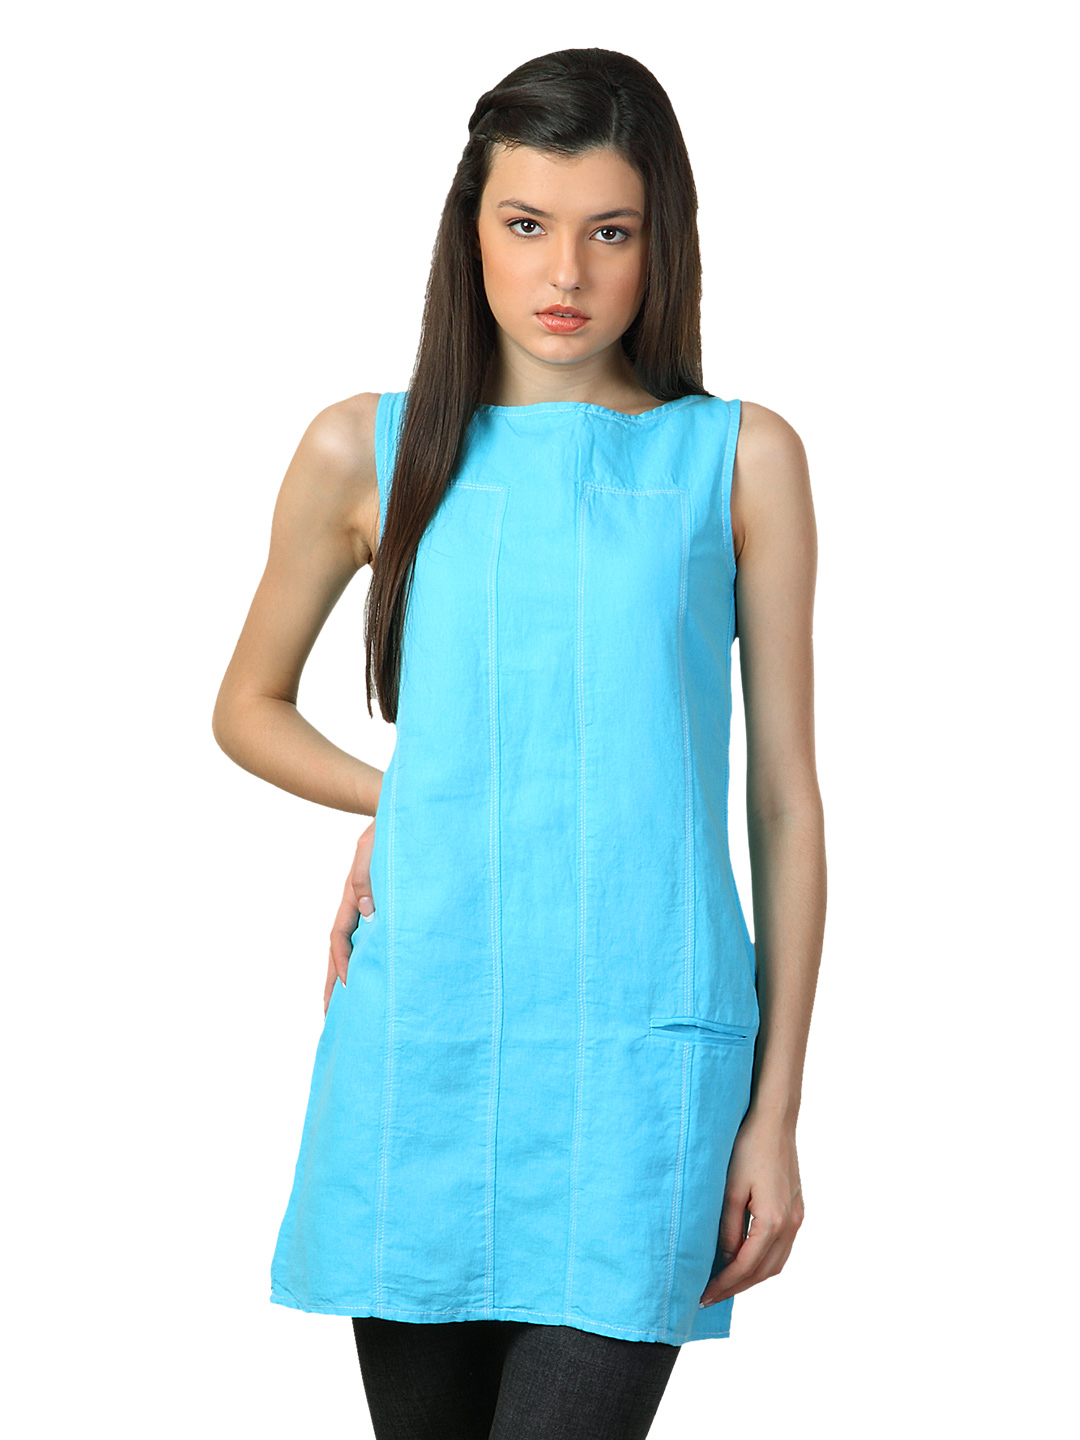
Sepia Women Blue Tunic
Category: Apparel / Topwear / Tunics
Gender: Women
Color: Blue
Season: Summer 2012
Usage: Casual